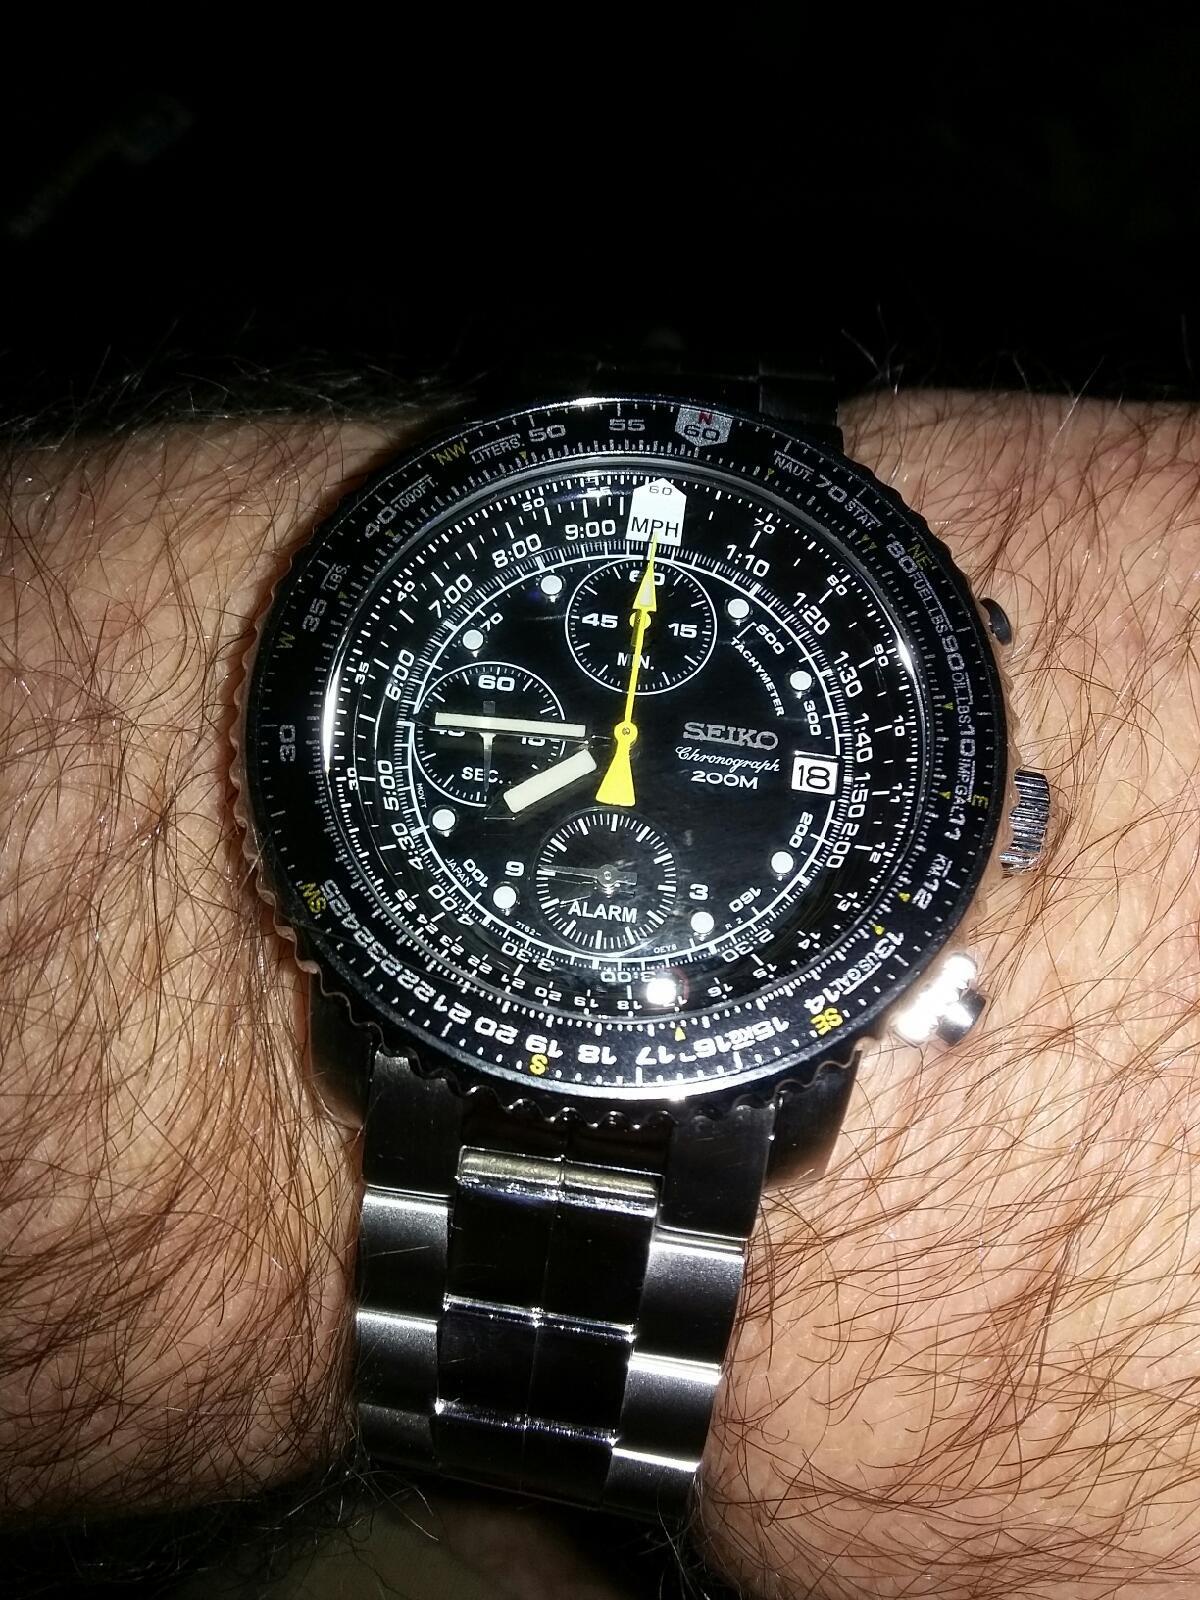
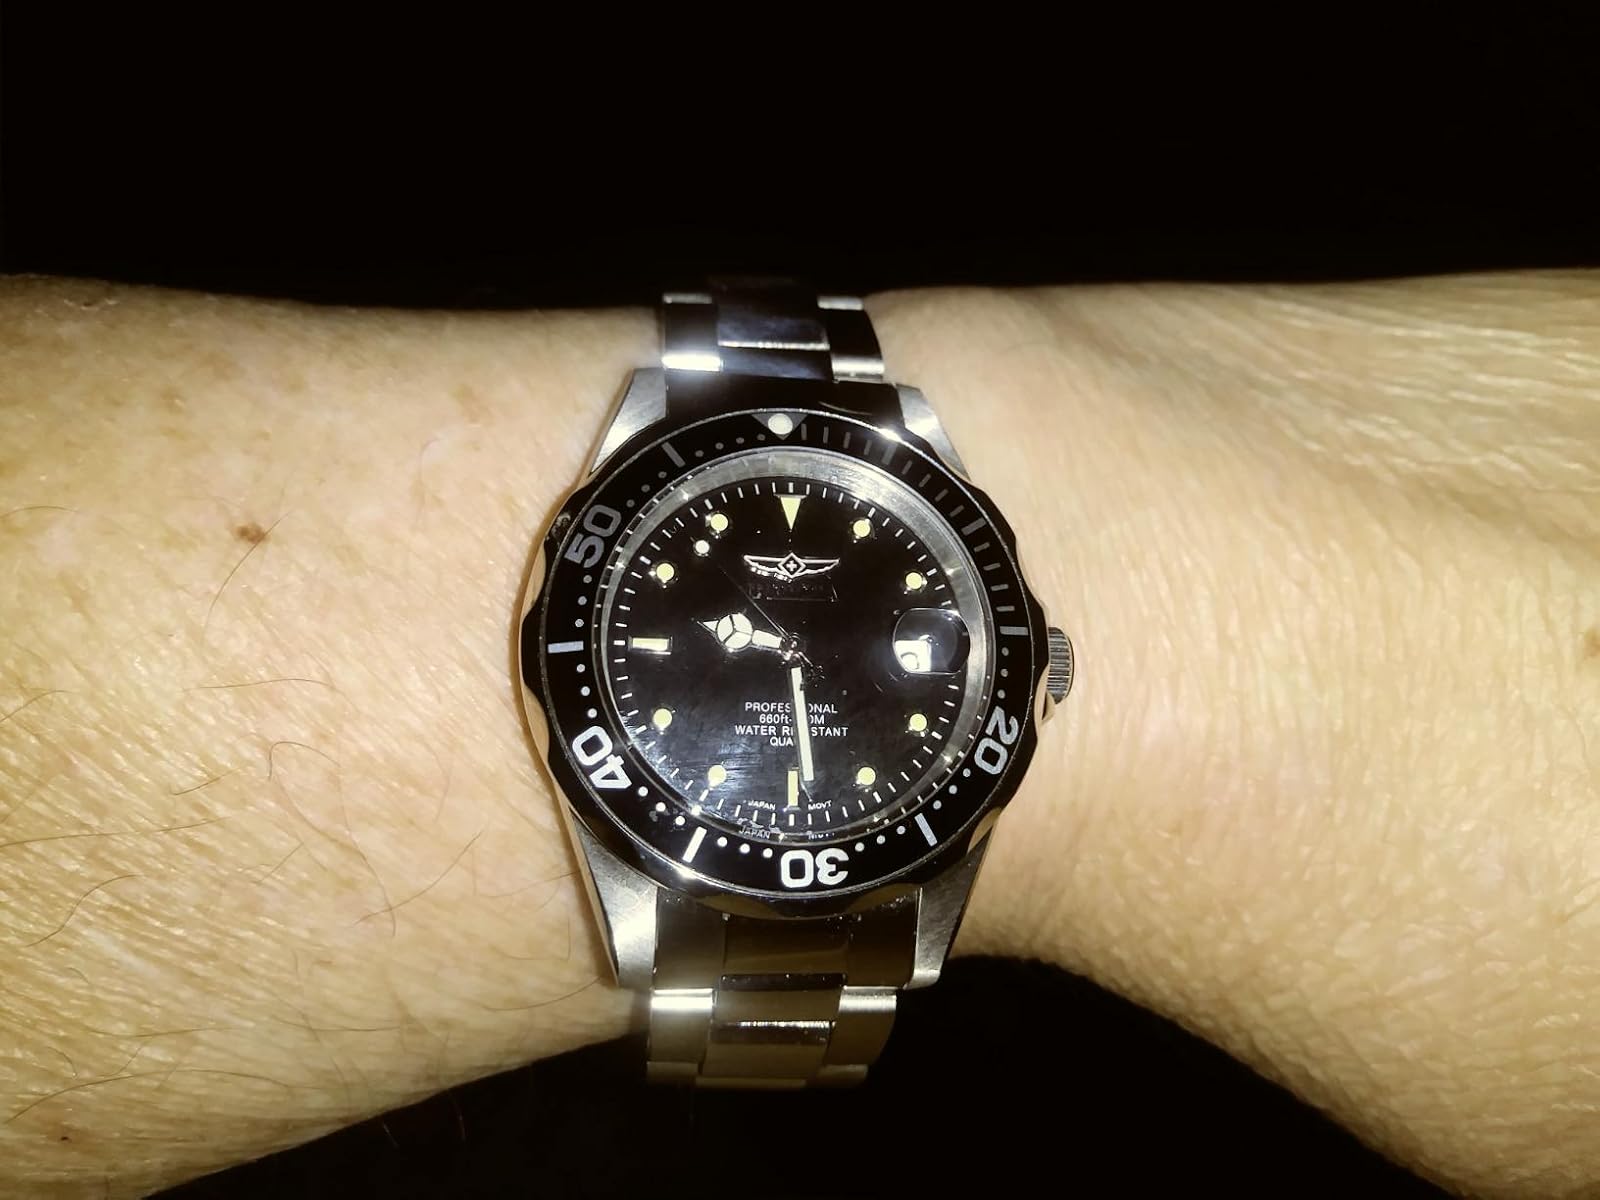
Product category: accessories_watch
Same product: no